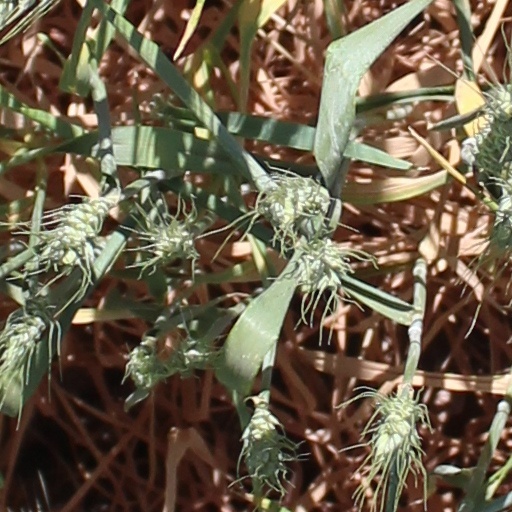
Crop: wheat